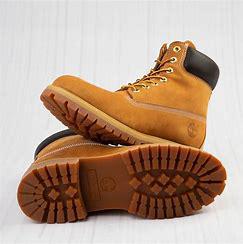
Brand: Timberland
Model: 6